Bridget Moran

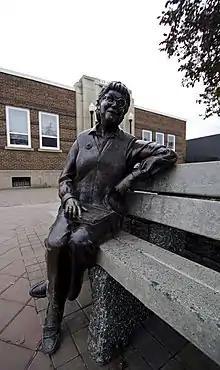
Statue of Bridget Moran in Prince George, British Columbia, Carved by Nathan Scott

Bridget Moran (September 1, 1923 – August 21, 1999), née Drugan, was a Canadian social activist and author in British Columbia. Born in Enniskillen, County Fermanagh, Northern Ireland,